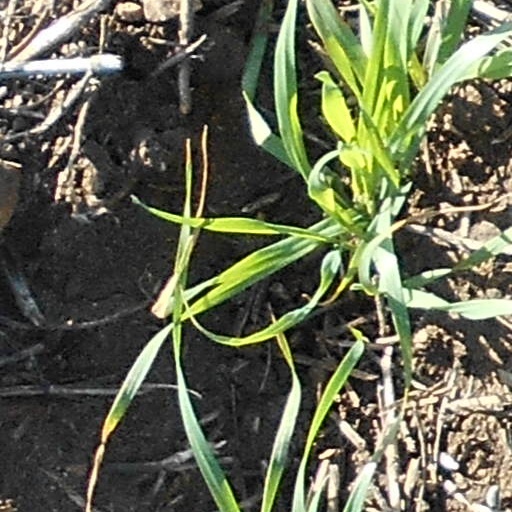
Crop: wheat